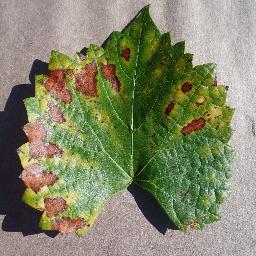
Label: Grape___Esca_(Black_Measles)